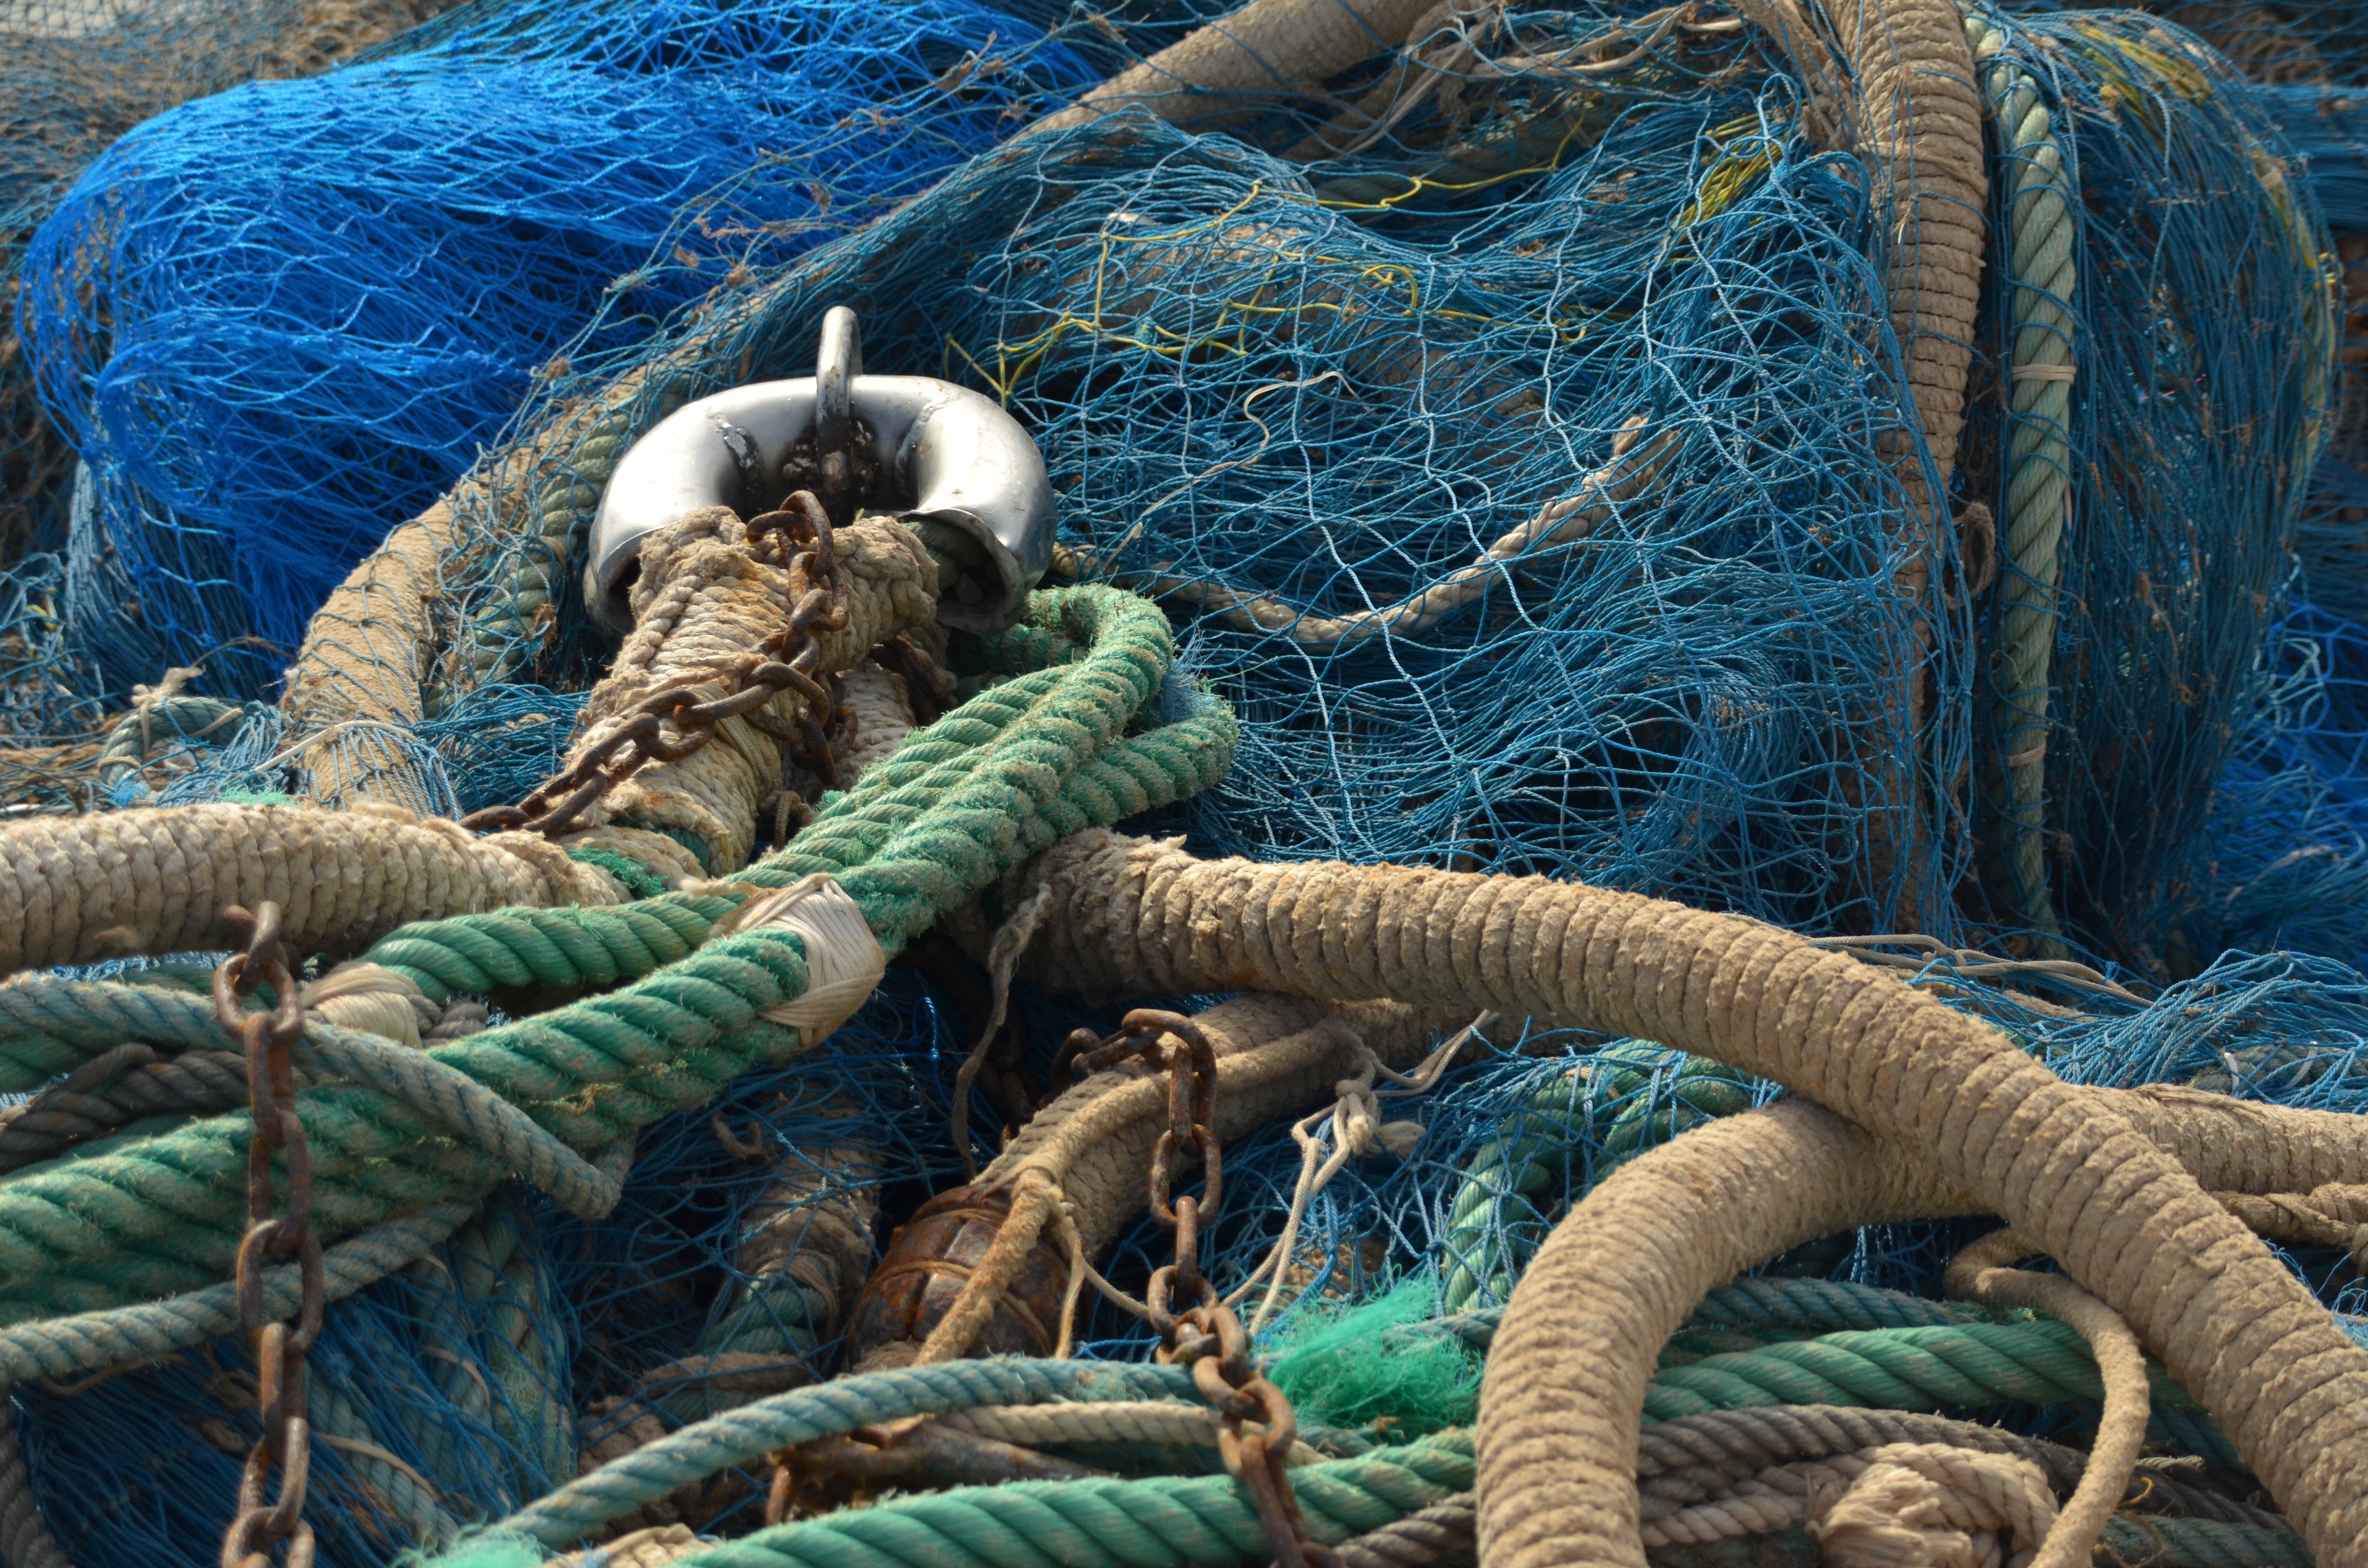
rope, cable, reptile, fish, fishnet, snake, just, serpent, scaled reptile